Ester Wajcblum

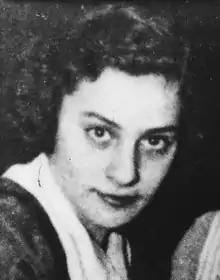
Ester Wajcblum, 1937

Ester (Estusia/Esterka) Wajcblum (1924–1945) was a Jewish resistance fighter in the Auschwitz underground and one of four women hanged in the Auschwitz concentration camp for her role in the "Sonderkommando" revolt of 7 October 1944.